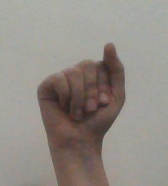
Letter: saad